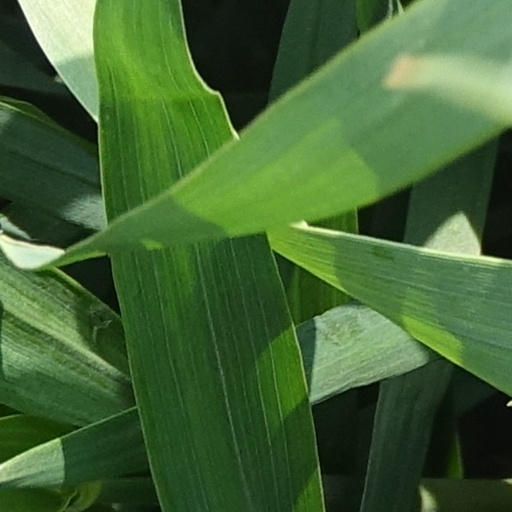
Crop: wheat